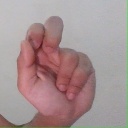
अक्षर: ढ